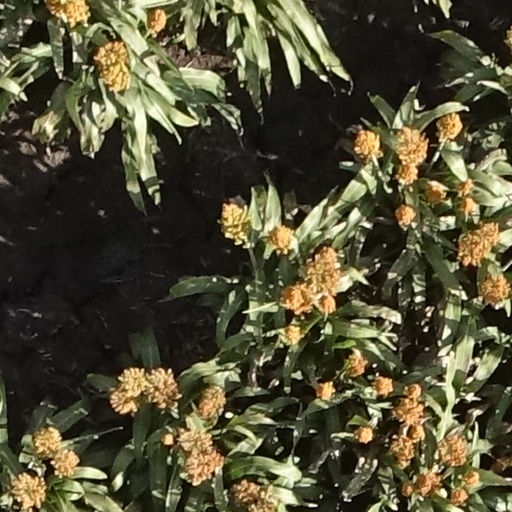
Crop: sorghum